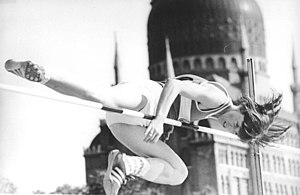
Højdespring (atletik) / Historie / Væltespring
Rosemarie Ackermann den sidste kvinde som satte verdensrekord med væltesprings teknik, da hun i 1977 blev den første kvinde som sprang over 2 meter
Højdespring er en af springdisciplinerne i atletik. Et tilløb efterfølges af et afsæt på ét ben over en vandret overligger, som deltagerne uden brug af hjælpemidler skal forsøge at passere uden at rive ned. Deltagerne springer på højder, som på forhånd er fastlagt af arrangørerne og kan fortsætte indtil de har haft tre ugyldige forsøg i træk.